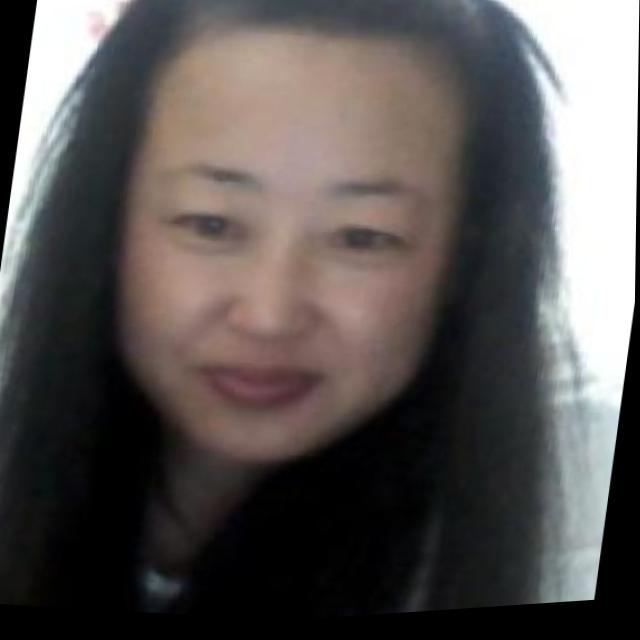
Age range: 45-64